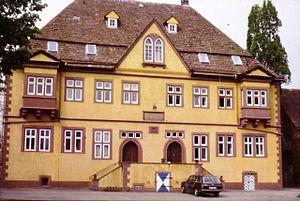
La famille von Wolff-Metternich est une famille de la noblesse ancienne de Rhénanie, qui descend des seigneurs Wolff von Gudenberg, originaires de la Hesse du Nord.